Albert Cashier

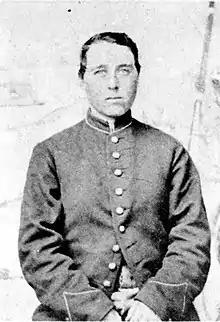
Cashier in 1864

Albert D. J. Cashier (December 25, 1843 – October 10, 1915), born Jennie Irene Hodgers, was an Irish-born American soldier who served in the Union Army during the American Civil War. Cashier adopted the identity of a man before enlisting, and maintained it until death. Cashier became famous as one of at least 250 soldiers who were assigned female at birth and enlisted as men to fight in the Civil War. The consistent and nearly lifelong (at least 53 years) commitment to a male identity has prompted some historians to believe that Cashier was a trans man.